Tom Blake (footballer)

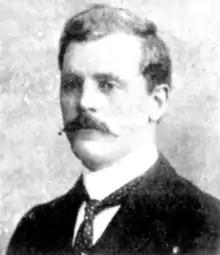
Blake in 1899

Thomas Joseph Blake (15 July 1872 – 3 May 1935) was an Australian rules footballer who played with Carlton and St Kilda in the Victorian Football League (VFL). He captained Carlton in the Victorian Football Association (VFA) during 1895 and 1896, but relinquished the captaincy to Jimmy Aitken after the club's entrance to the VFL. A year after leaving Carlton, St Kilda requested his experience after failing to win a match in the 1898 season. He went on to play 24 games with St Kilda across two seasons before leaving the league.